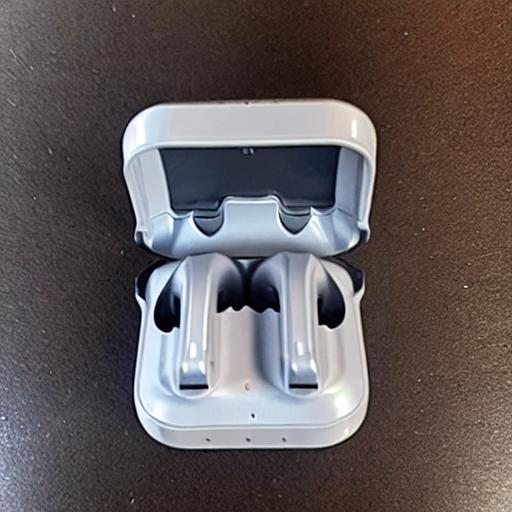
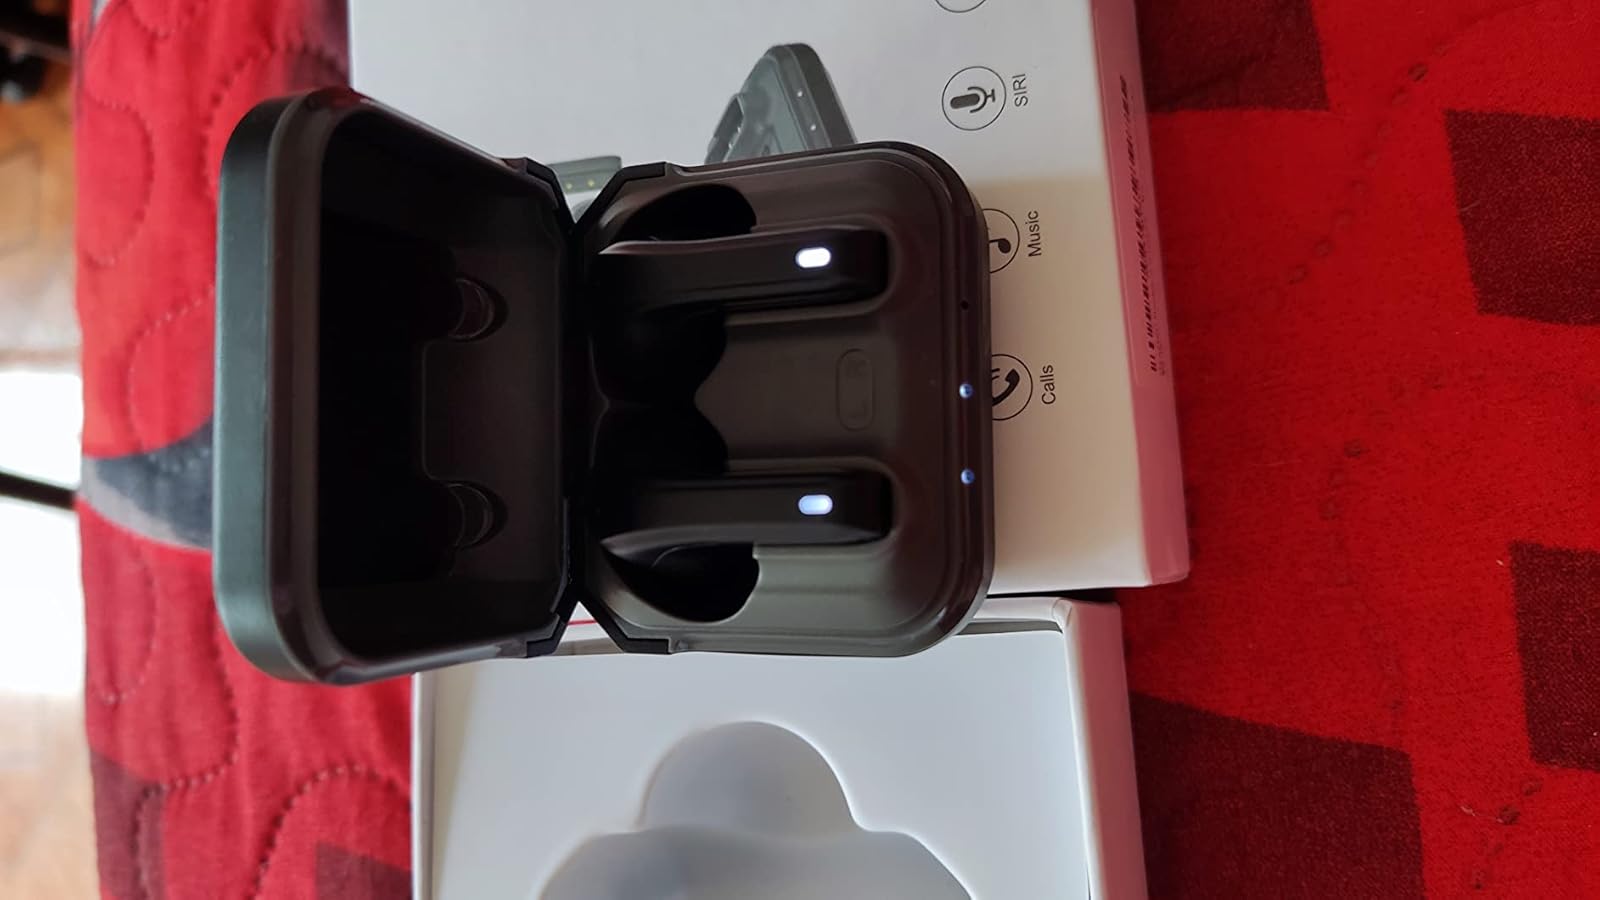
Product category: earbuds
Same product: no